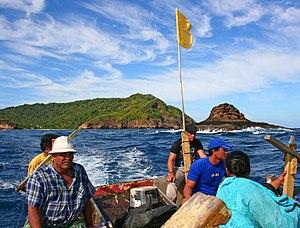
Apolima est une île des Samoa dans le sud de l'océan Pacifique située entre Savai'i et Upolu, dans le détroit d'Apolima et en dehors du récif corallien d'Upolu. Elle est cependant considérablement moins grande que ces deux îles voisines. À l'est d'Apolima se situe la plus grande île de Manono.